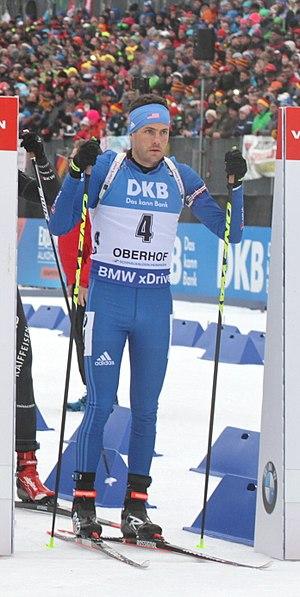
Timothy "Tim" Burke, né le 3 février 1982 à Paul Smiths, est un biathlète américain. Il est vice-champion du monde 2013 de l'individuel.